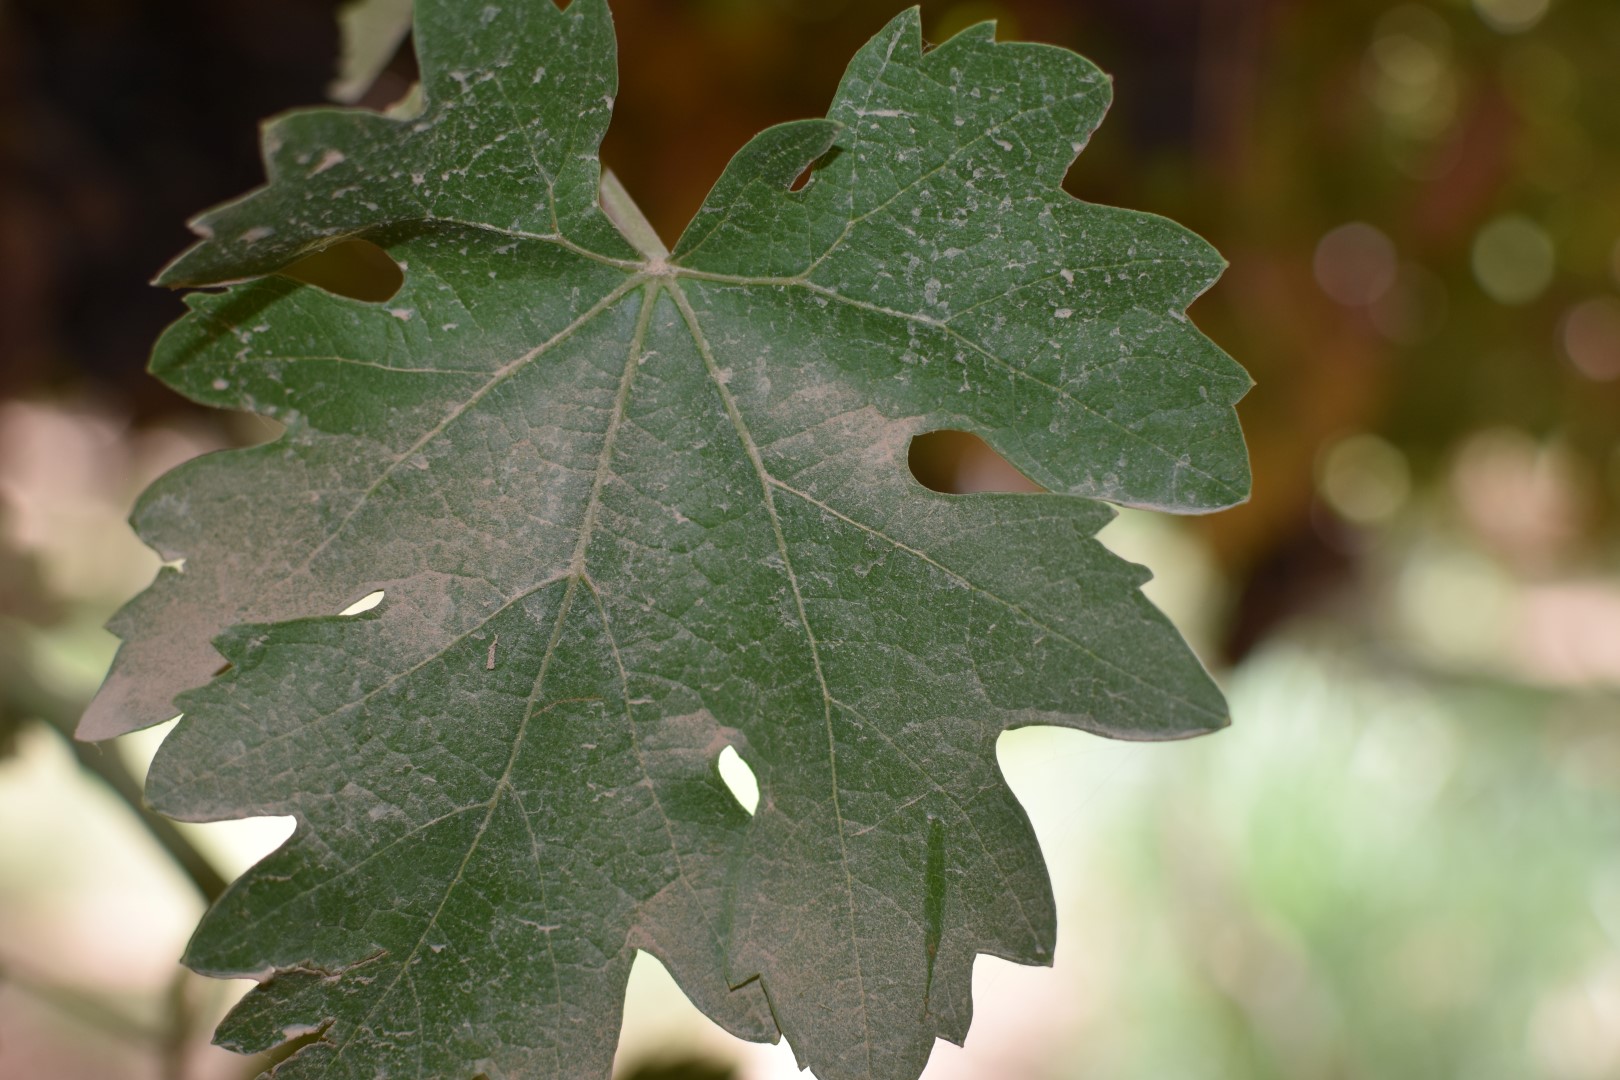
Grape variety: Riasi